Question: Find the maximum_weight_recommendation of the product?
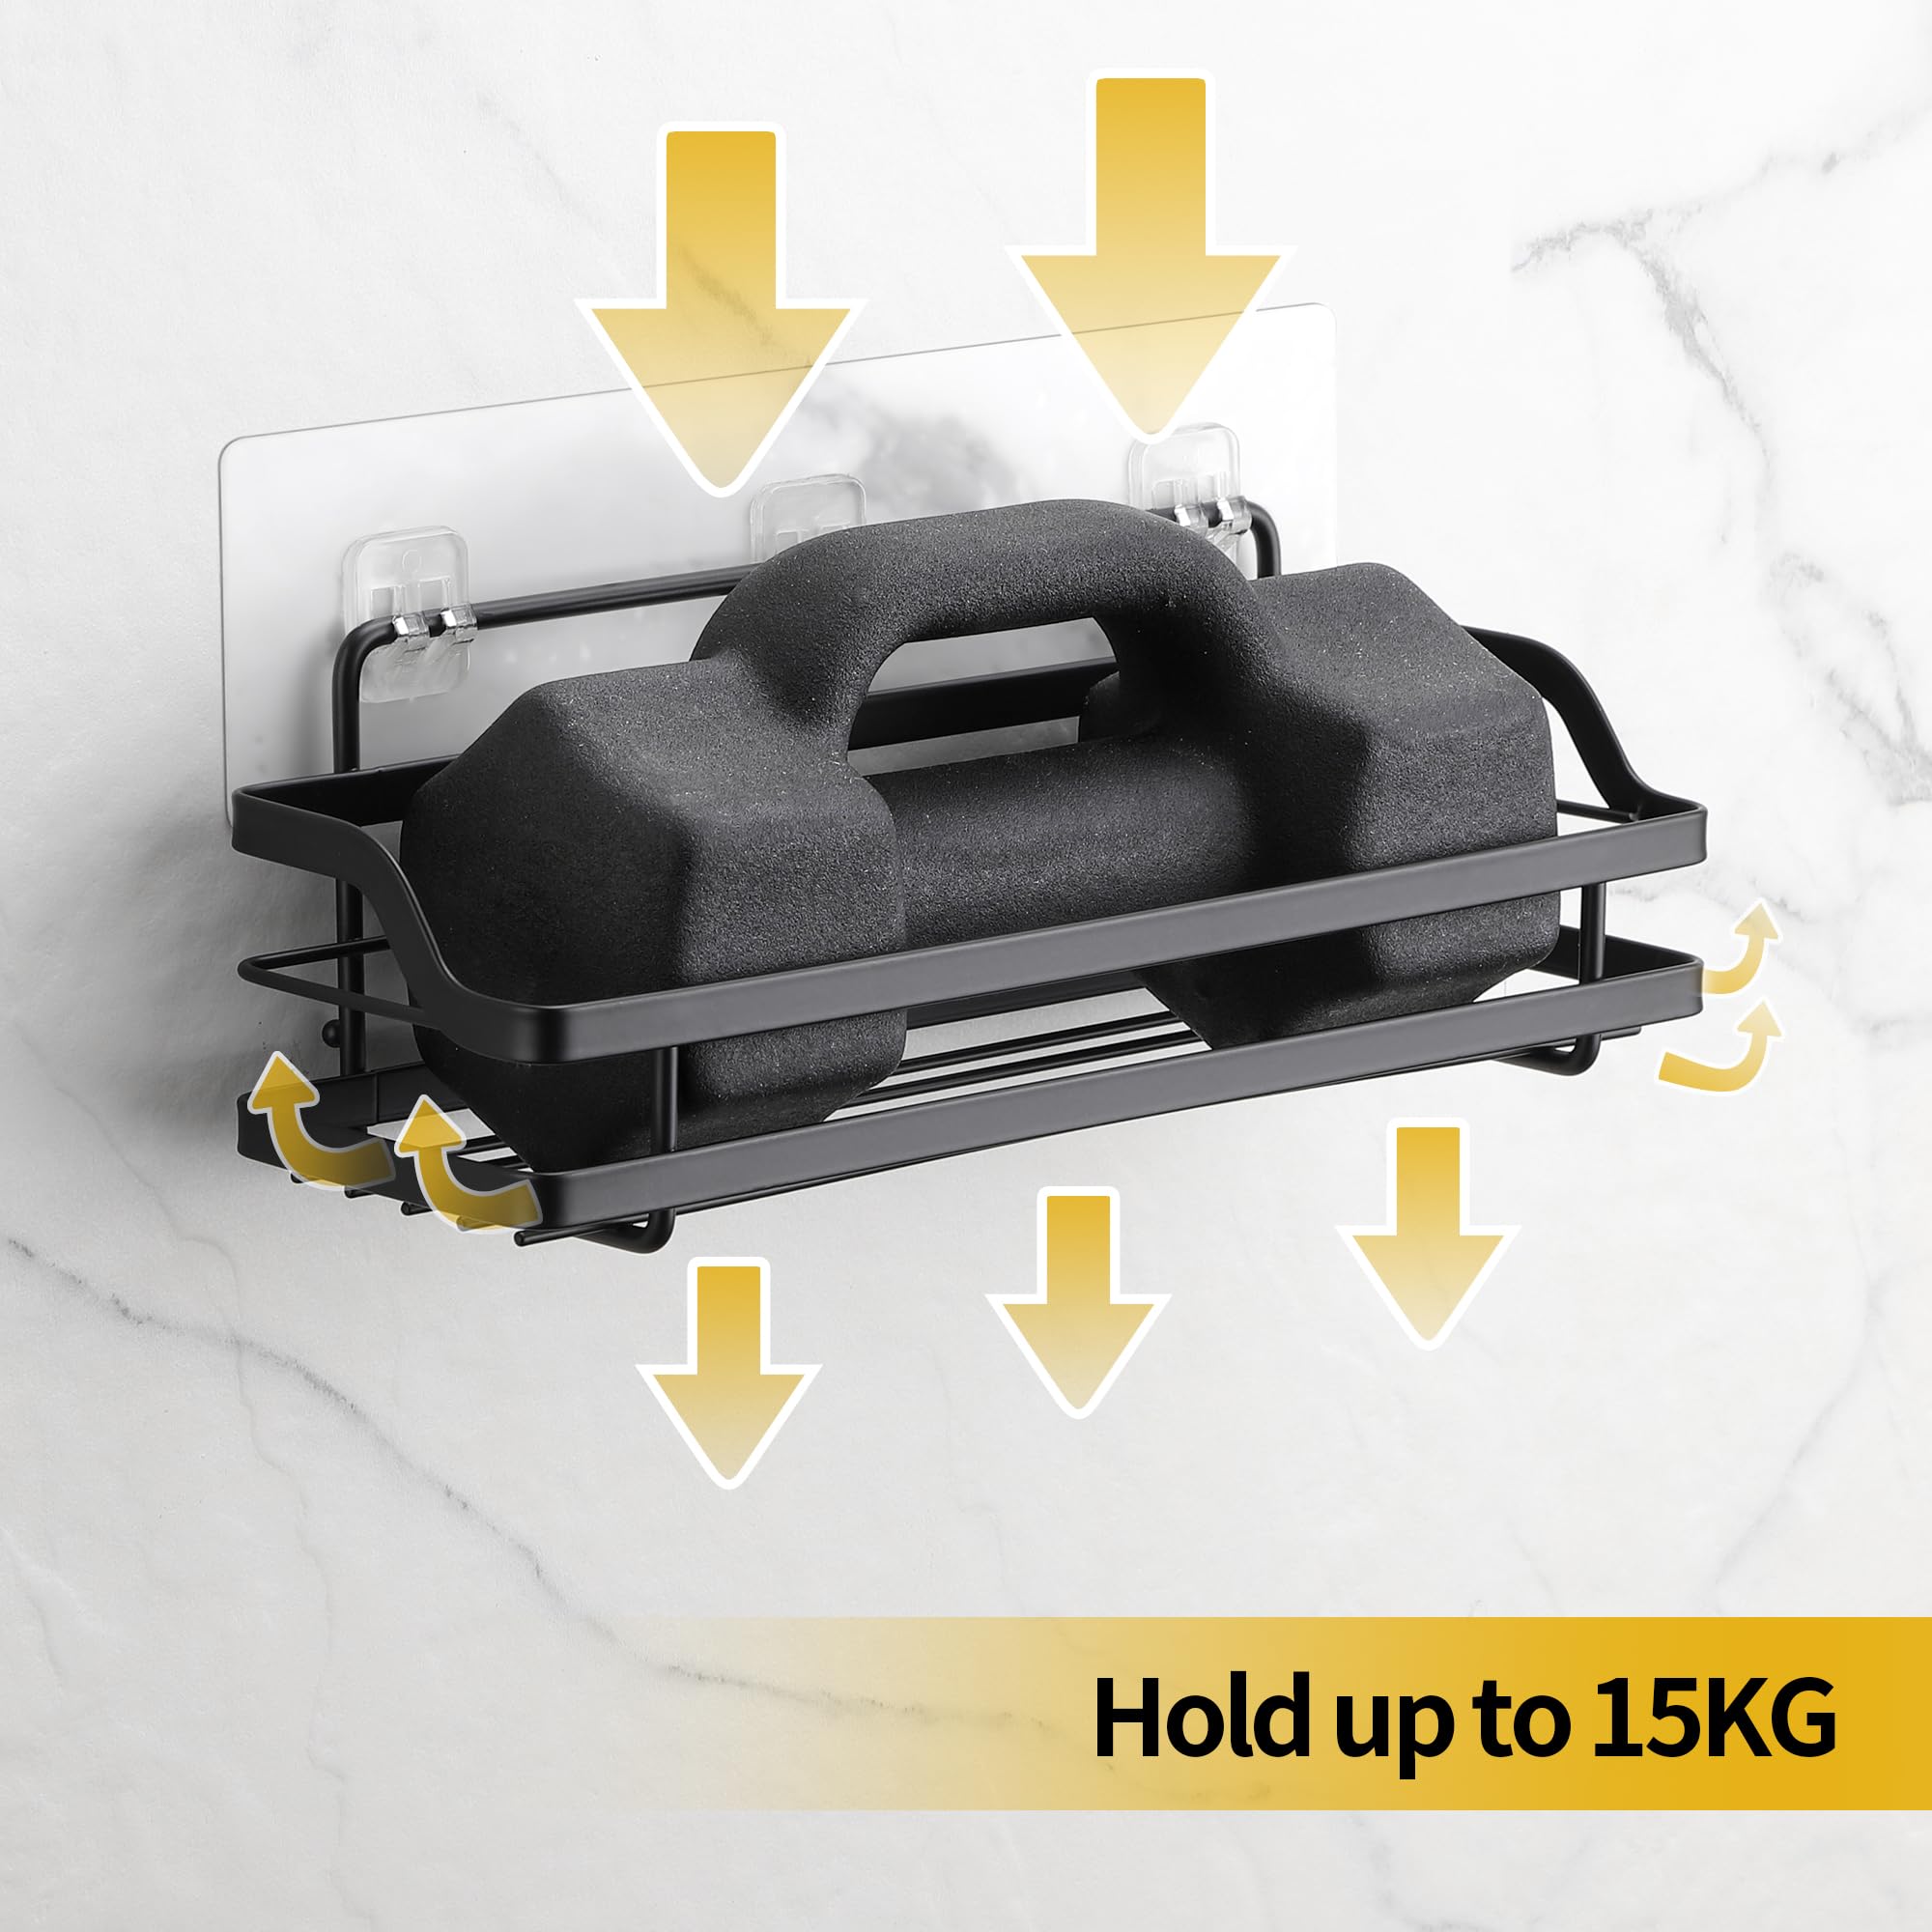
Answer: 15.0 kilogram